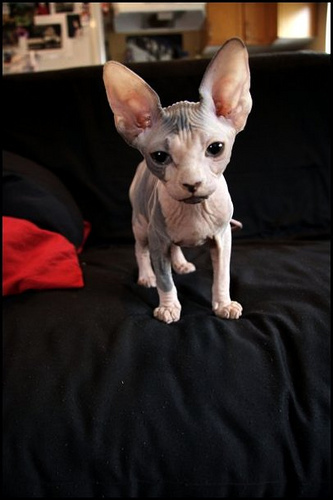
Breed: sphynx